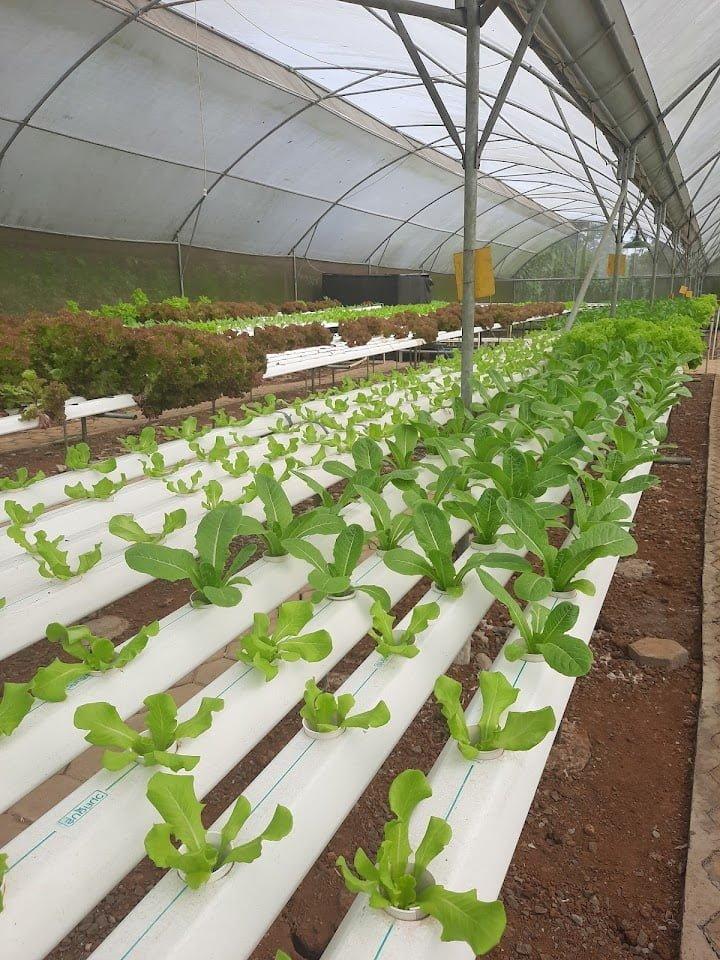
Eneo la shamba ambapo mimea mbalimbali na kuwa kwa kutumia mfumo wa mabomba unaopitisha maji ndani ya mimea hiyo ili kuwezesha ukuaji. Kilimo hiki ni kilimo cha haidroponiki kinachohusisha ukuwaji wa mimea kwa kutumia maji na bila kuhusisha udongo.